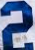
Number: 2